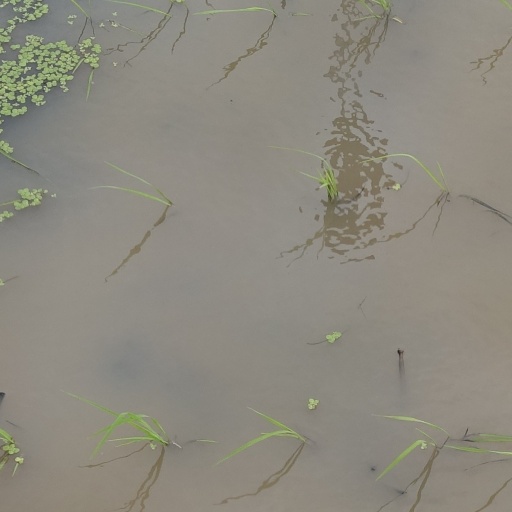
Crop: rice